Taobao

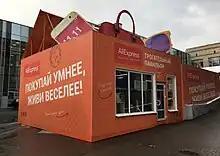
Aliexpress

AliExpress was created in April 2010 as an international retailing website. People who live overseas can use the service to purchase items from Chinese manufacturers online.